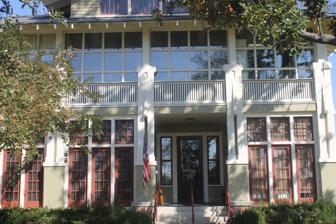
Building: Biedenharn Museum and Gardens
Country: United States of America
Year built: 1913
Museum in Louisiana Biedenharn Museum and Gardens Entrance to Biedenharn House and Gardens Location within Louisiana Established 1913 Founder Joseph A. Biedenharn Website www .bmuseum .org Tourists gather at the rear of the Biedenharn House. Fountain at the Biedenharn House The Biedenharn Museum and Gardens is a home museum and botanical garden located beside the Ouachita River at 2006 Riverside Drive in Monroe in Ouachita Parish , Louisiana , United States. It has three exhibits: the historic home and botanical gardens, Coca-Cola museum, and Bible museum. The Coca-Cola Museum opened in 2008 and holds Coca-Cola memorabilia and historical items. Emma Louise Biedenharn collected bibles and religious artwork and gardened, leading to the establishment of the Bible museum and botanical gardens. History The Biedenharn Museum was built in 1913 as a private home by Joseph A. Biedenharn , who is credited with first bottling Coca-Cola in the summer of 1894 while living in his birthplace of Vicksburg , Mississippi . The home is open for tours and furnished as it was during the residence of Joseph Biedenharn's daughter, Emma Louise "Emy-Lou" Biedenharn, who died in 1984. ELsong Garden The garden's name is short for Emy-Lou's song, named after Emy-Lou Biedenharn, Joseph Biedenharn's daughter. The garden settings include the Four Seasons Garden, Oriental Garden, and Musical Grotto. See also List of botanical gardens in the United States References ^ "Destination Louisiane: Coca-Cola Museum inside Monroe's Biedenharn Museum & Gardens" . WGNO . October 1, 2021 . ^ a b "About | Biedenharn Museum & Gardens" . Biedenharn Museum & . ^ a b c "The Biedenharn Museum" . Acadiana Profile . July 1, 2016 . ^ "Destination Louisiane: take a walk through the Elsong Gardens at Biedenharn Museum" . KLFY.com . November 3, 2021 . External links Official site v t e Coca-Cola buildings and structures Bottling plants Atlanta Baltimore Bogalusa, Louisiana Bloomington, Indiana Charlottesville, Virginia Cincinnati, Ohio Columbia, Missouri Elmira, New York Fort Lauderdale Los Angeles Ocala, Florida Placerville, California Savannah, Georgia Tallulah, Louisiana Trenton, Florida West Yorkshire Winchester, Virginia Syrup plants Baltimore Chicago St. Louis Sports arenas Coca-Cola Coliseum Coca-Cola Park Minute Maid Park Billboard signs Kings Cross, Sydney Five Points, Atlanta Times Square, New York Office buildings Candler Building (Atlanta) Candler Building (Kansas City) Candler Building (New York City) Coca-Cola Place Other Biedenharn Museum Club Cool Coca-Cola Dome Coca-Cola Museum Coca-Cola Olympic City World of Coca-Cola v t e City of Monroe , Louisiana Topics History Geography Politics Economy Culture Media Transportation Monroyans Education Monroe City Schools Louisiana Delta Community College Northeast Louisiana Technical College University of Louisiana at Monroe Landmarks Biedenharn Museum and Gardens Chennault Aviation and Military Museum Louisiana Purchase Gardens and Zoo Masur Museum of Art Monroe Civic Center Pecanland Mall Transportation Monroe Regional Airport Category Ouachita Parish School Board formerly had its headquarters in Monroe and does not include any area of the Monroe city limits. v t e U.S. National Register of Historic Places Topics Architectural style categories Contributing property Historic district History of the National Register of Historic Places Keeper of the Register National Park Service Property types Lists by state List of U.S. National Historic Landmarks by state : Alabama Alaska Arizona Arkansas California Colorado Connecticut Delaware Florida Georgia Hawaii Idaho Illinois Indiana Iowa Kansas Kentucky Louisiana Maine Maryland Massachusetts Michigan Minnesota Mississippi Missouri Montana Nebraska Nevada New Hampshire New Jersey New Mexico New York North Carolina North Dakota Ohio Oklahoma Oregon Pennsylvania Rhode Island South Carolina South Dakota Tennessee Texas Utah Vermont Virginia Washington West Virginia Wisconsin Wyoming Lists by insular areas American Samoa Guam Minor Outlying Islands Northern Mariana Islands Puerto Rico Virgin Islands Lists by associated state Federated States of Micronesia Marshall Islands Palau Other areas District of Columbia American Legation, Morocco Related National Historic Preservation Act Historic Preservation Fund List of jails and prisons on the National Register of Historic Places University and college buildings listed on the National Register of Historic Places National Register of Historic Places portal Category 32°31′11″N 92°07′52″W / 32.5197°N 92.1312°W / 32.5197; -92.1312